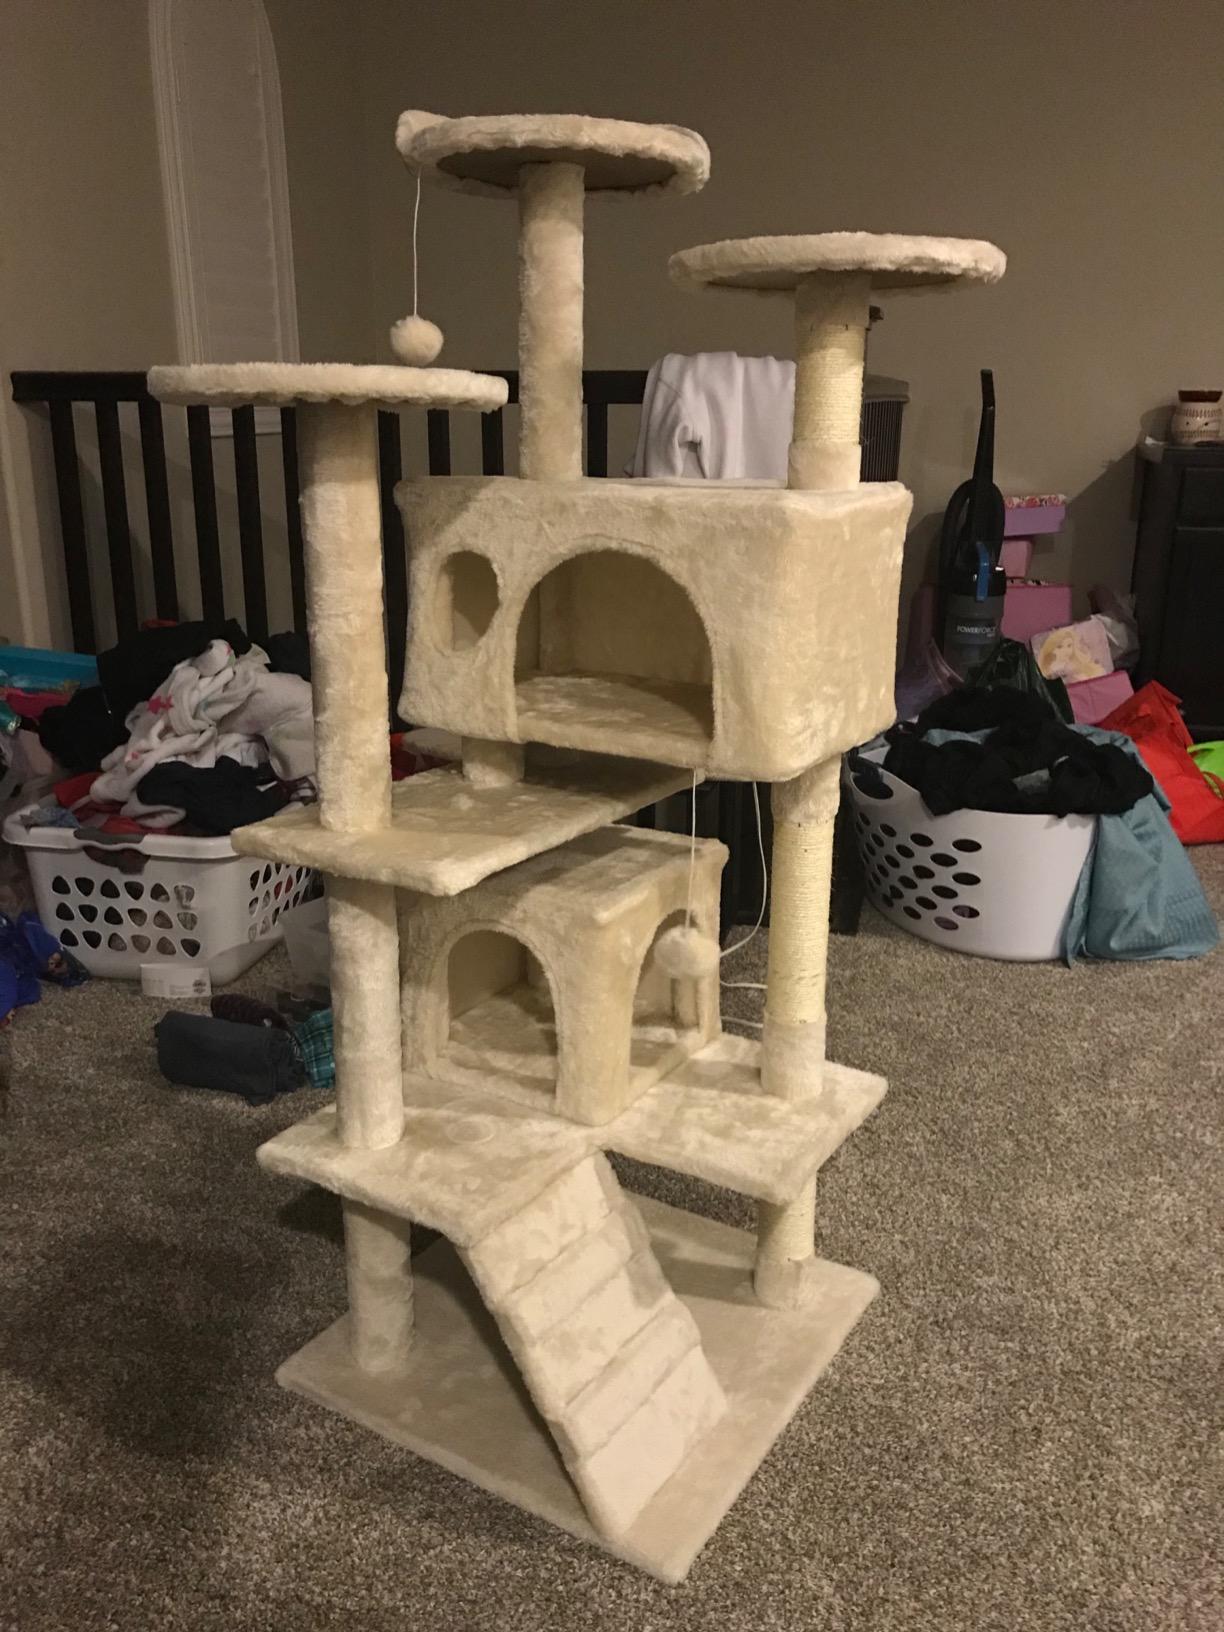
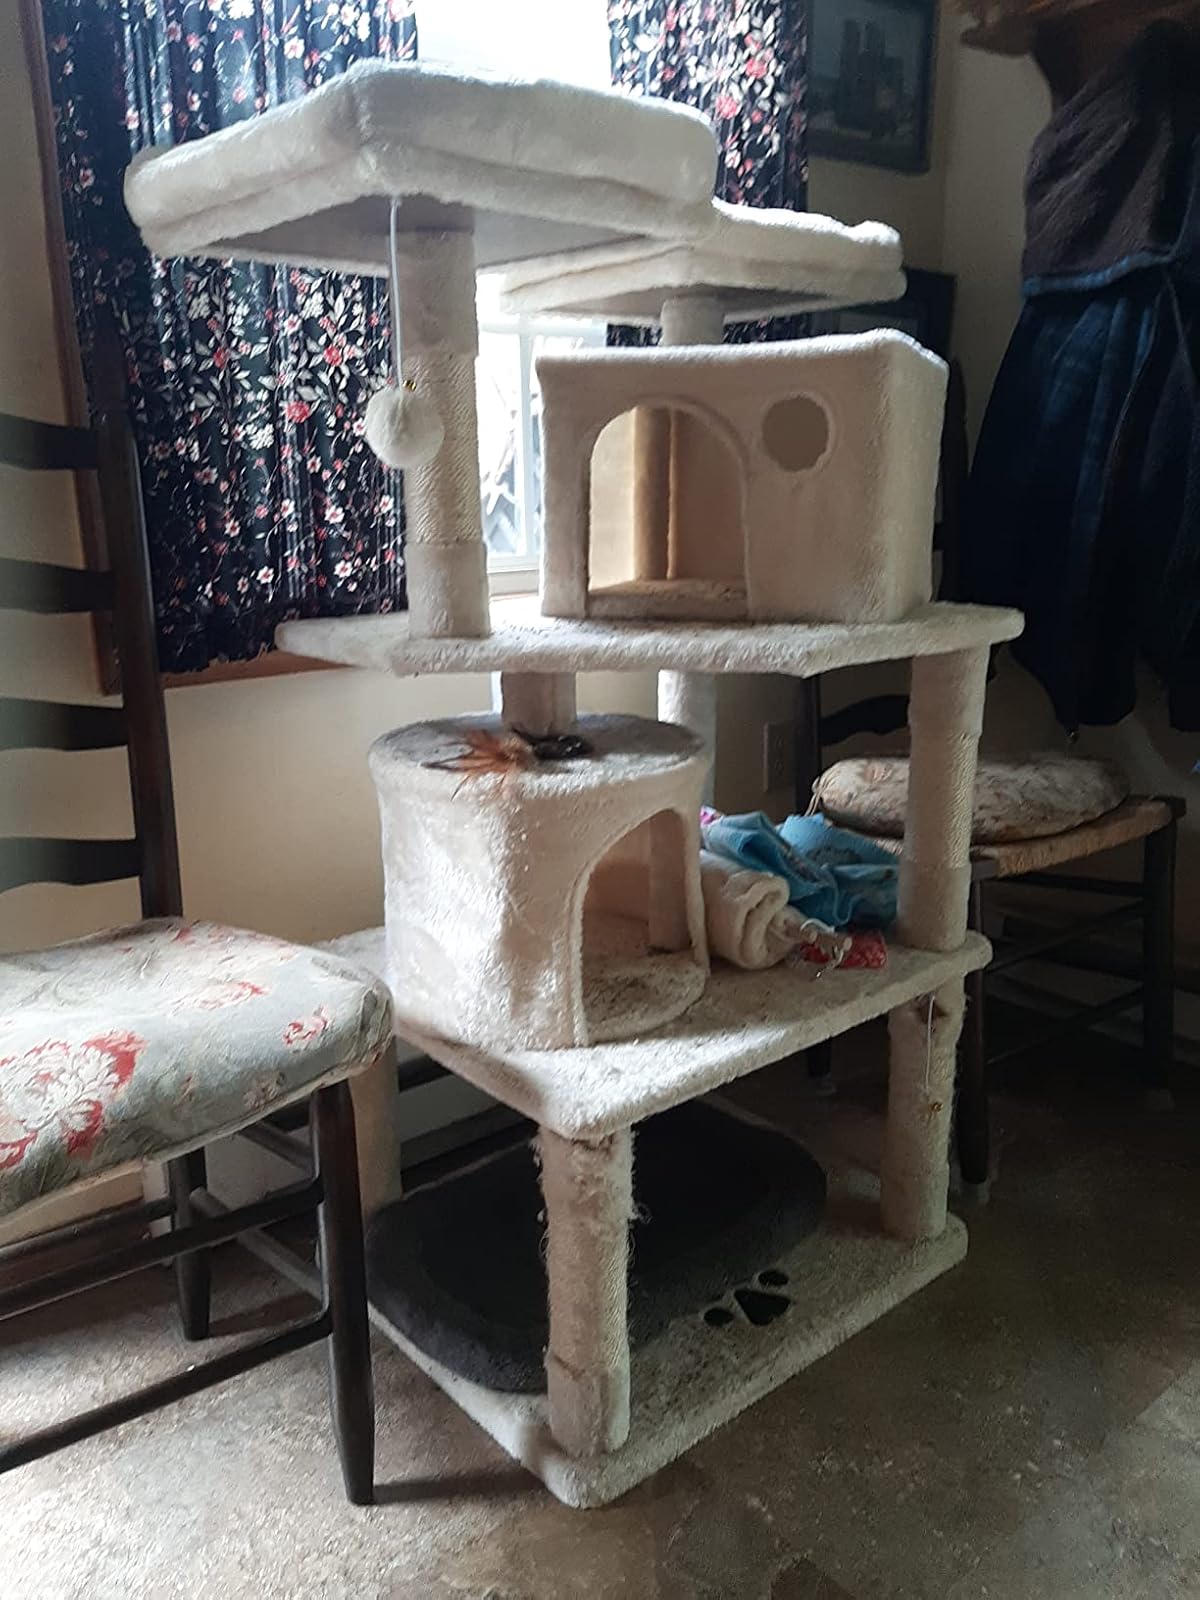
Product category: items_cat tree
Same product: no